Hubei

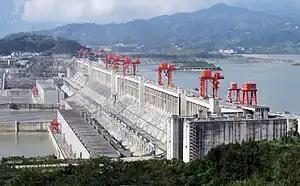
The Three Gorges Dam on the Yangtze River

The Jianghan Plain takes up most of central and southern Hubei, while the west and the peripheries are more mountainous, with ranges such as the Wudang Mountains, the Jing Mountains, the Daba Mountains, and the Wu Mountains (in rough north-to-south order). The Dabie Mountains lie to the northeast of the Jianghan Plain, on the border with Henan and Anhui; the Tongbai Mountains lie to the north on the border with Henan; to the southeast, the Mufu Mountains form the border with Jiangxi. The highest peak in Hubei is Shennong Peak, found in the Daba Mountains of the forestry area of Shennongjia; it has an altitude of 3105 m.